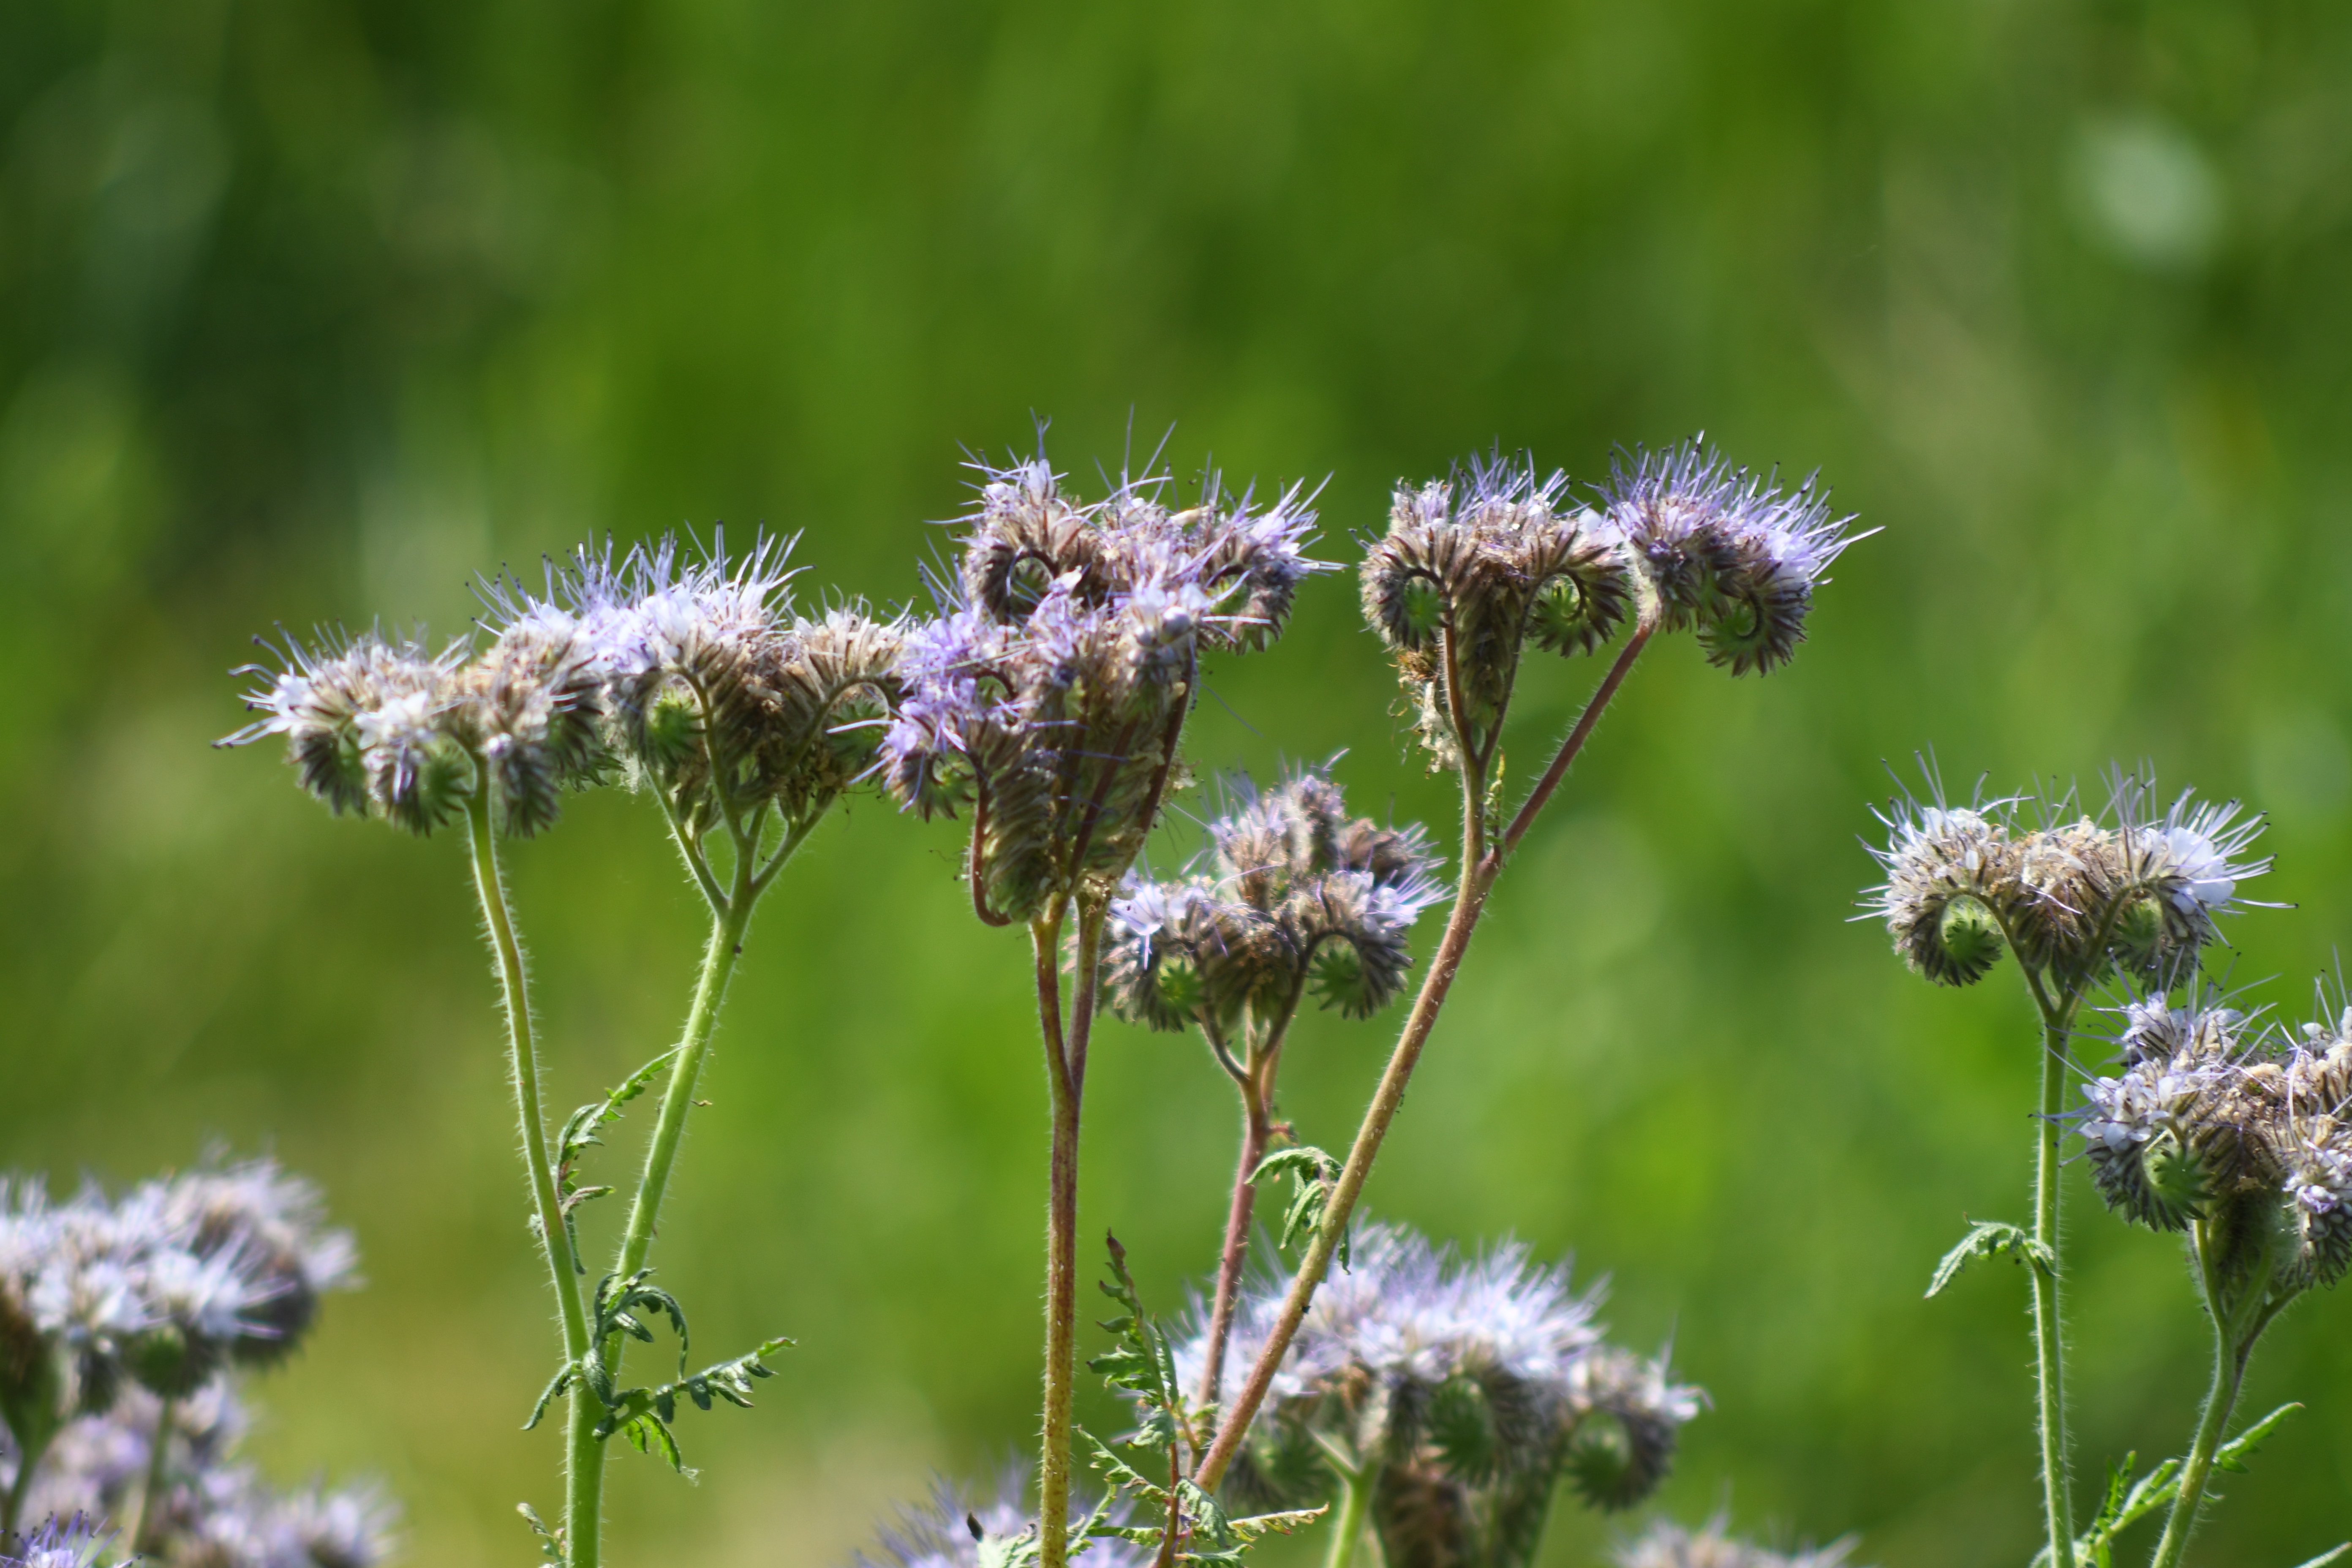
natural, flower, plant, pollinator, grass, herbaceous plant, meadow, grass family, flowering plant, grassland, natural landscape, prairie, terrestrial plant, burdock, close up, Forb, macro photography, wildflower, subshrub, creeping thistle, herb, shrub, wildlife, plant stem, field, sedge family, pollen, twig, perennial plant, parsley family